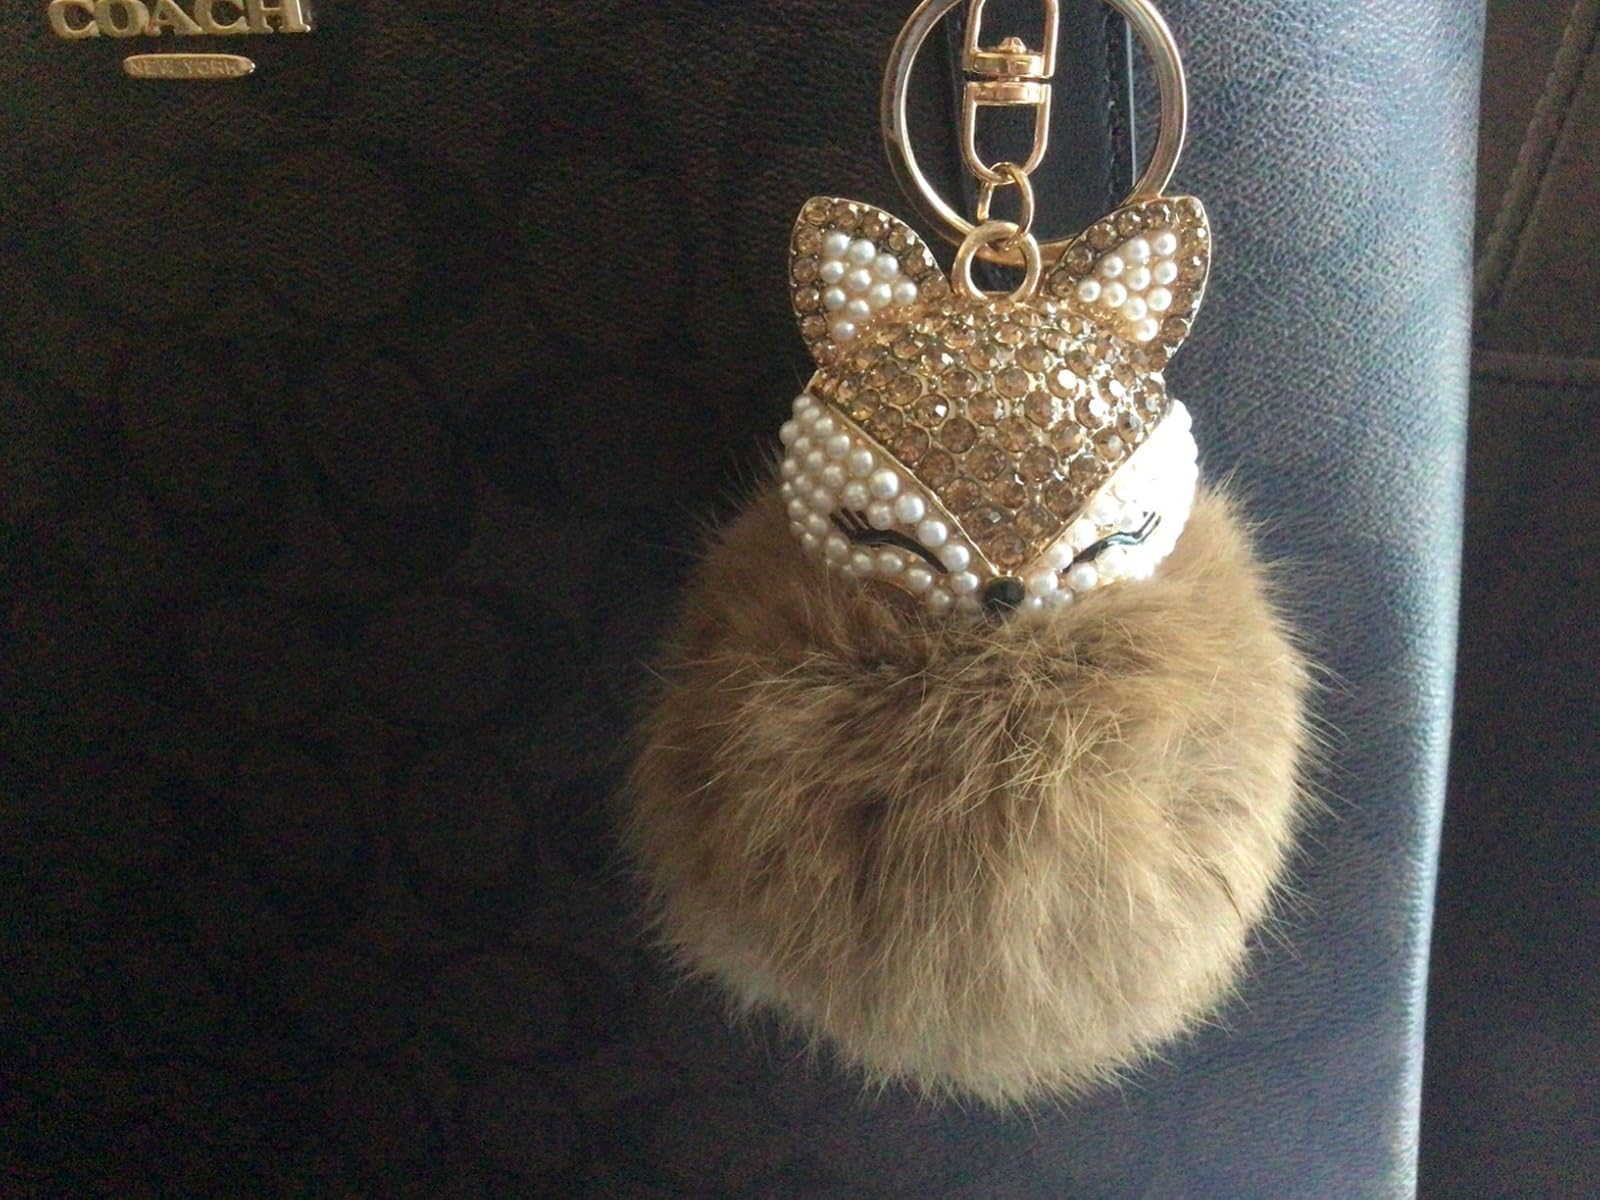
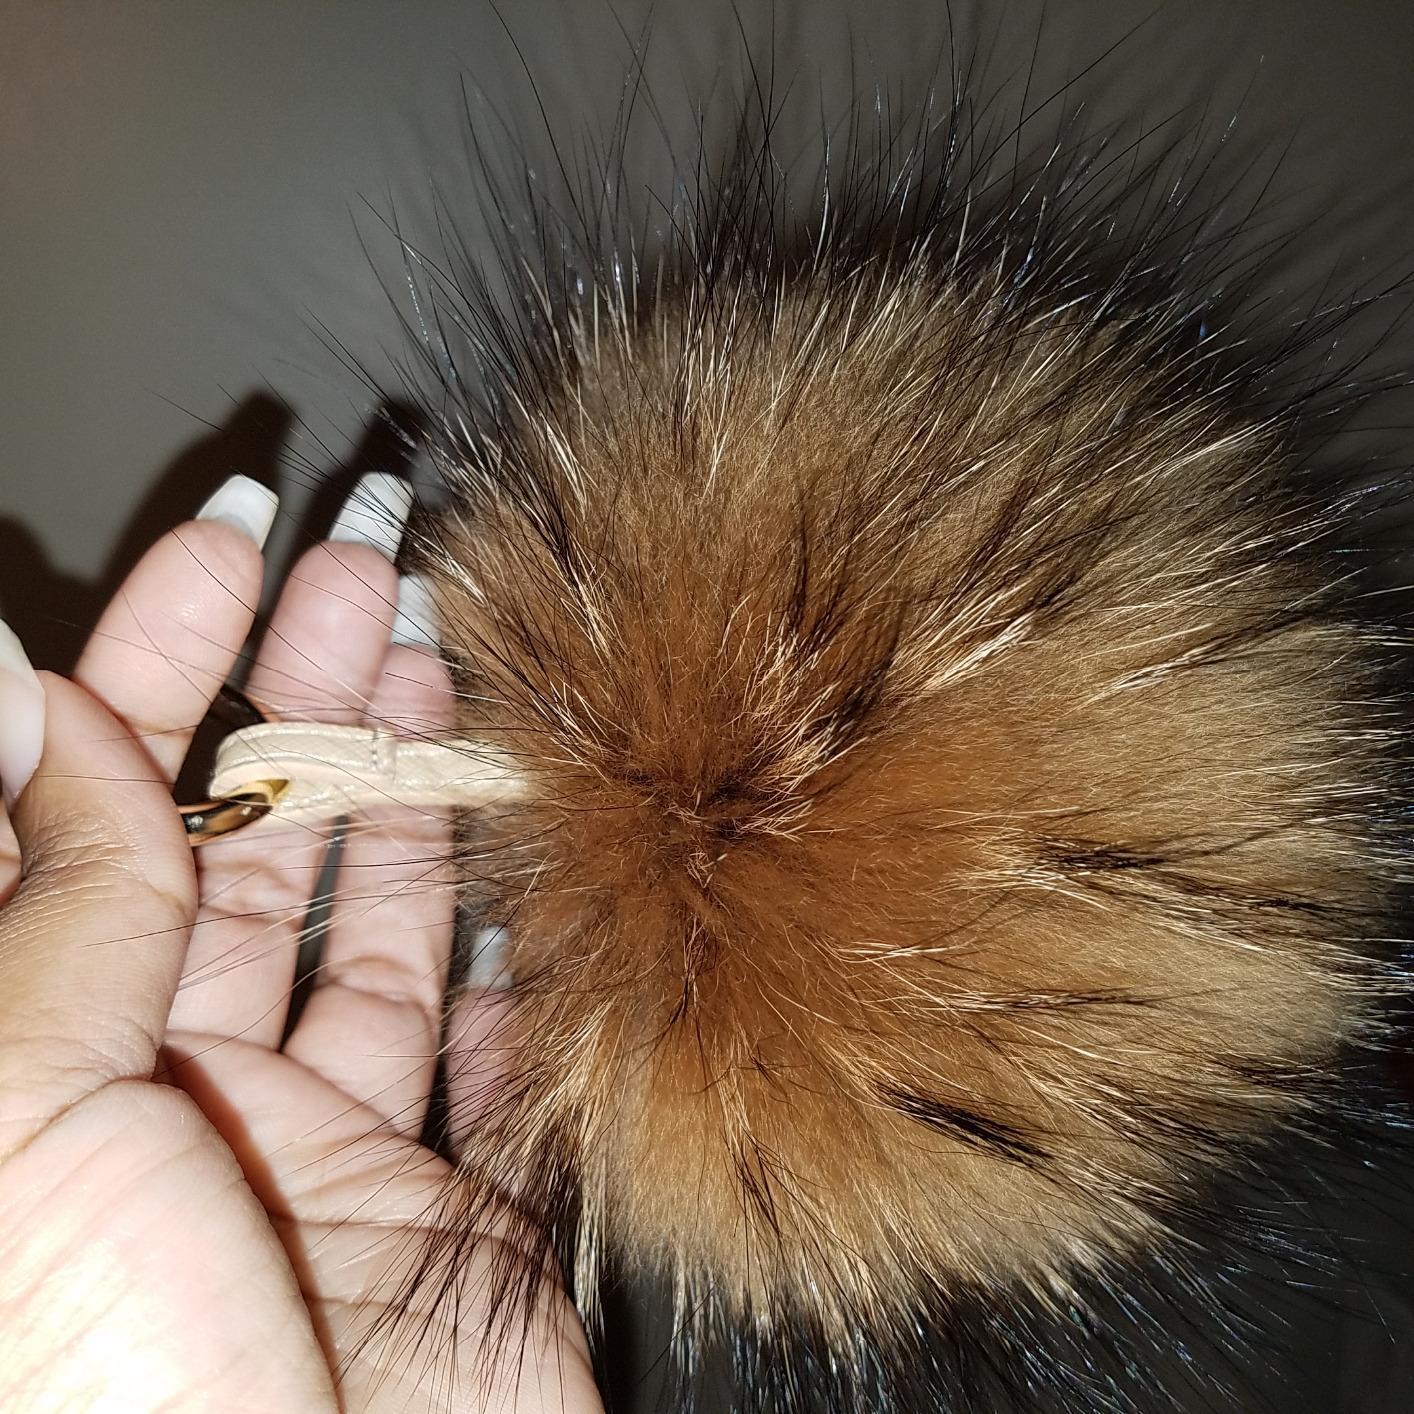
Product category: accessories_keychain
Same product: no